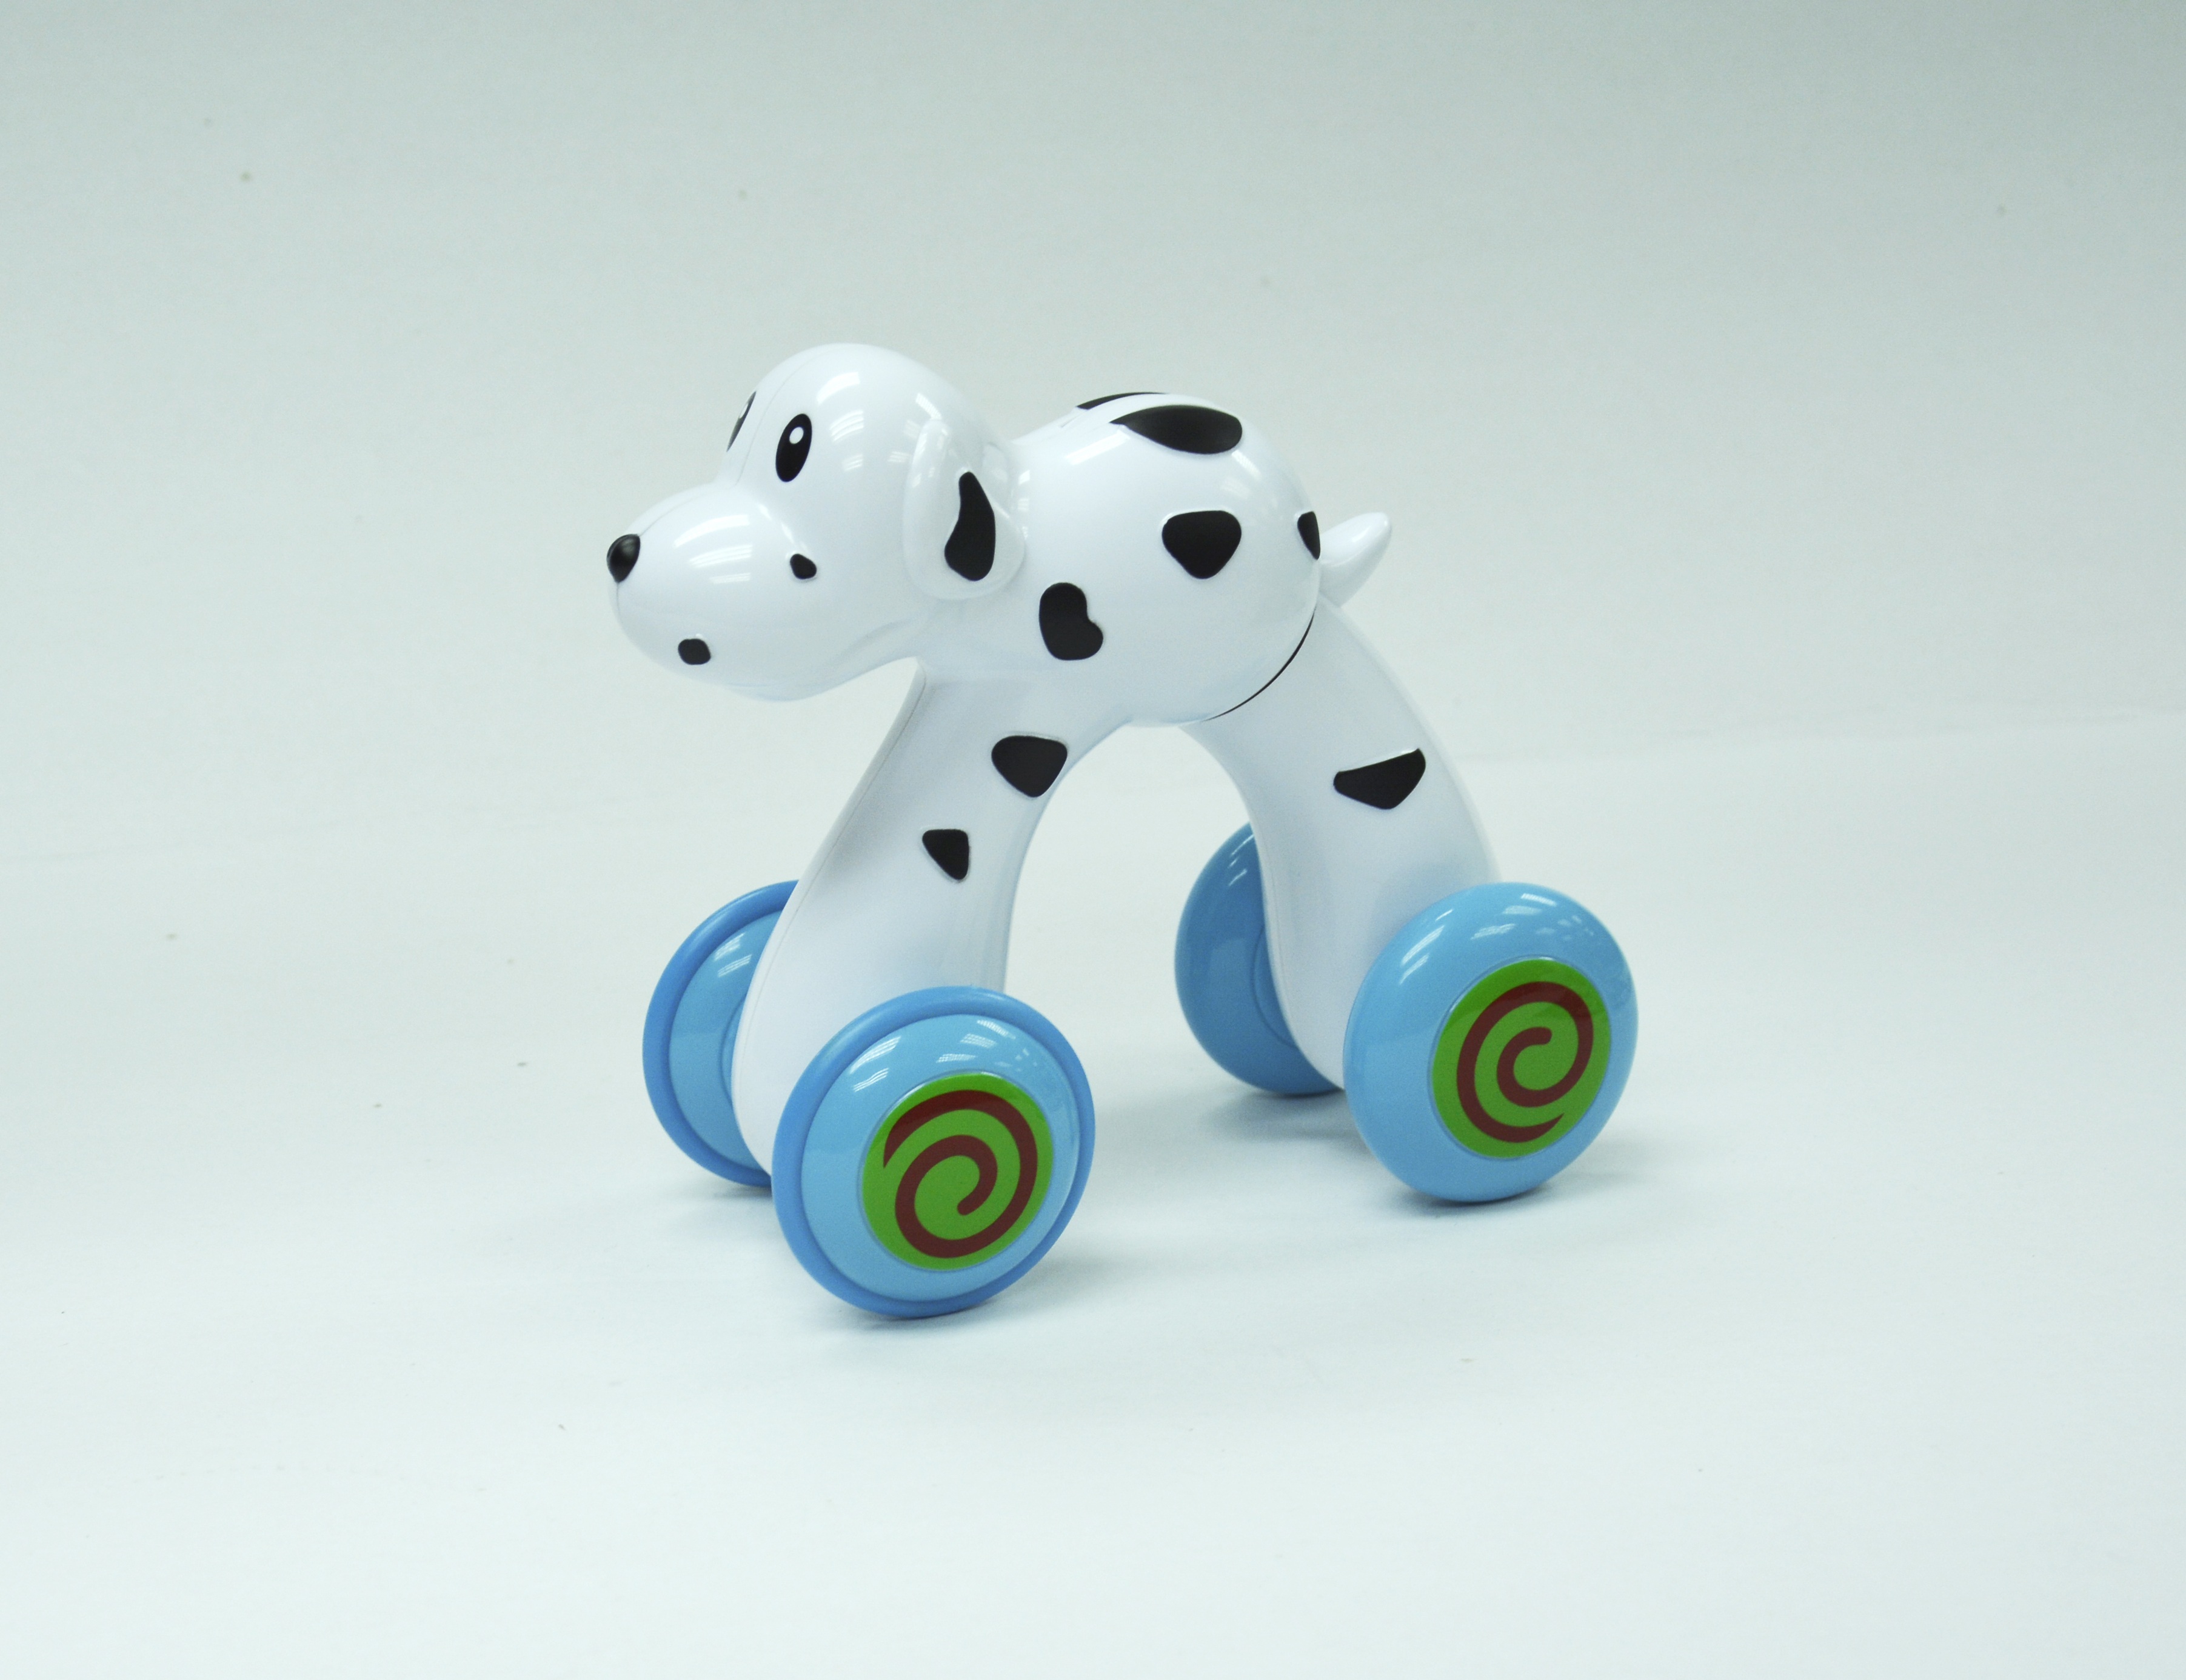
puppy, ear, toy, toy dog, product, figurine, stuffed toy, dog car